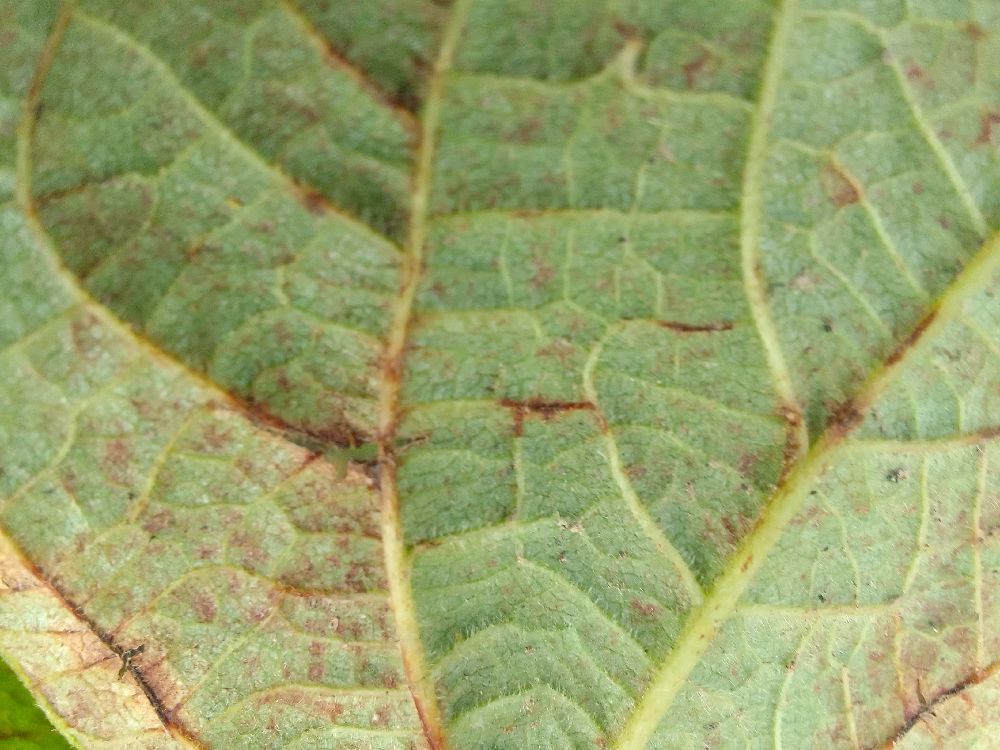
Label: anthracnose